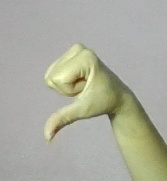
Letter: waw